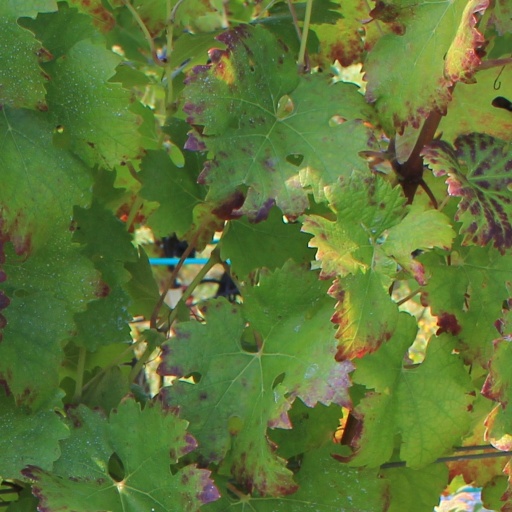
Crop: grape